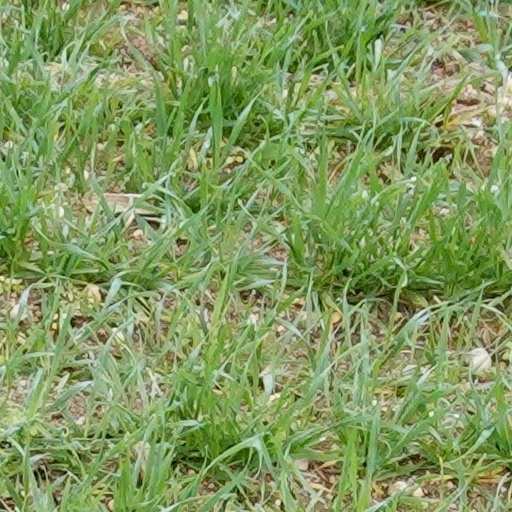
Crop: wheat